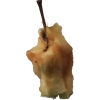
Label: apples